John Leguizamo: Freak

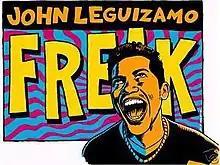
Poster

Freak is a solo performance written by and starring John Leguizamo that debuted on Broadway in 1998. In "Freak," subtitled "A Semi-Demi-Quasi-Pseudo Autobiography (His Most Dangerous Work Yet)," Leguizamo tells his own coming-of-age story by portraying dozens of different characters—friends, relatives, neighbors, etc.—that he knew growing up in Queens. "Freak" was also released that same year as a live television special on HBO directed by Spike Lee.